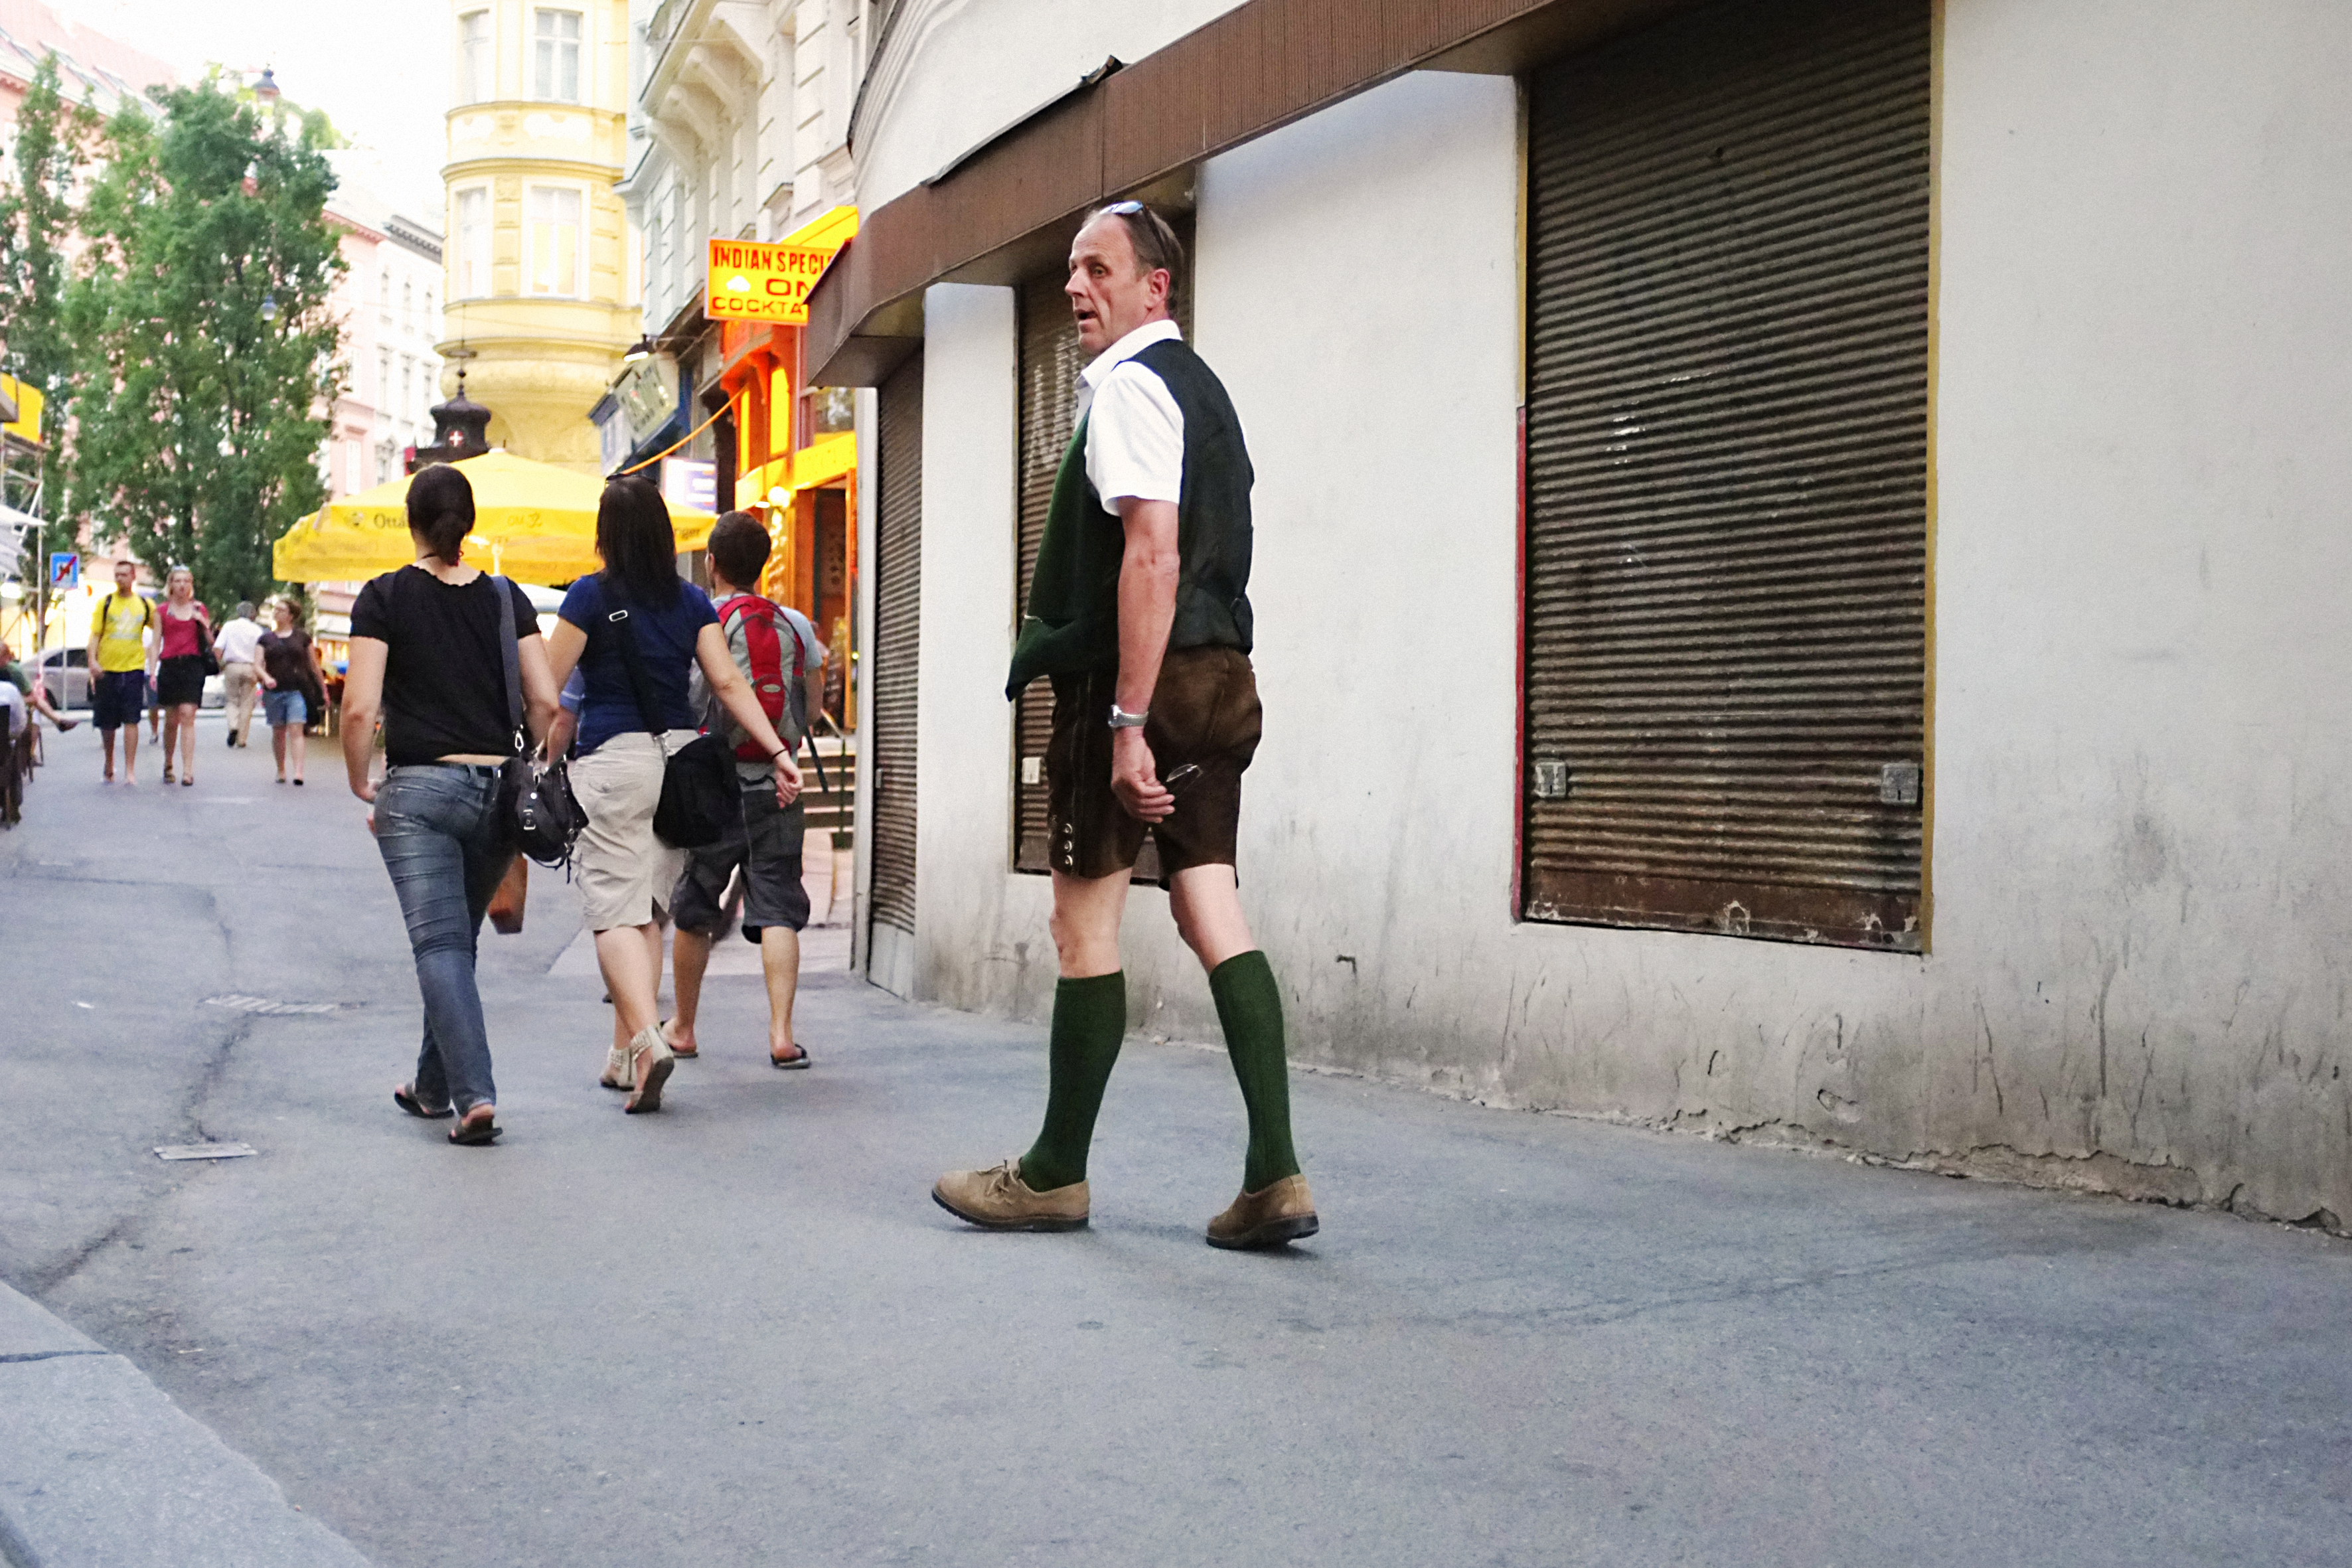
street, urban, fujifilm, spring, fashion, performance art, vienna, x100, footwear, fuji, wien, finepixx100